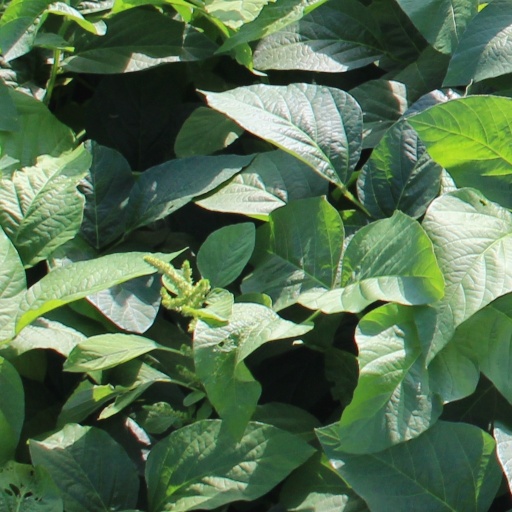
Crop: soybean